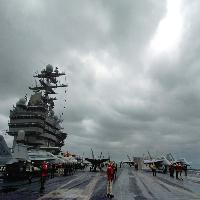
Weather: cloudy or overcast